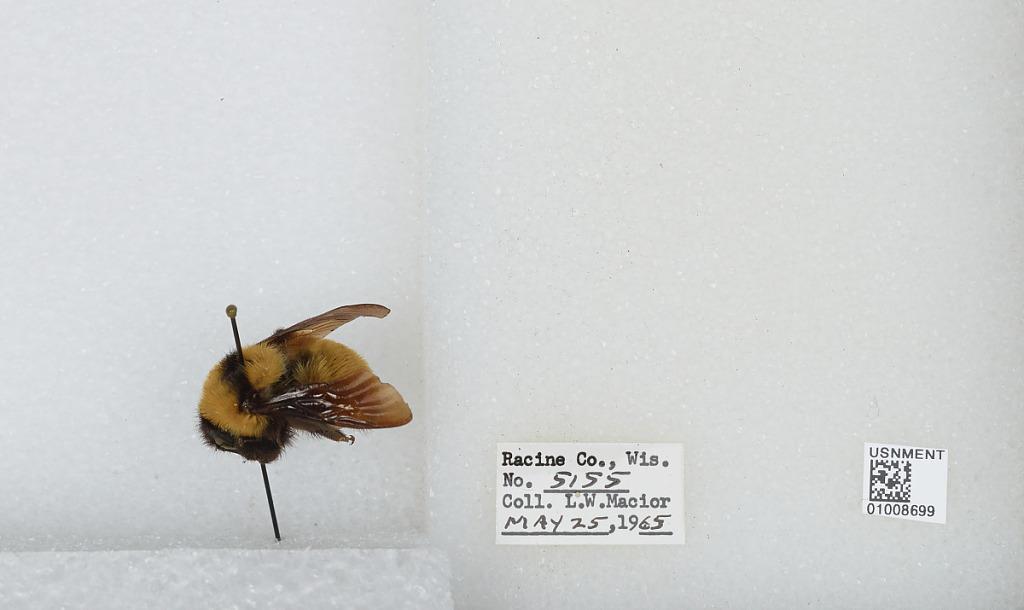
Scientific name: Bombus (Fervidobombus) fervidus fervidus (Fabricius)
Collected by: L. Macior
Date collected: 1965-5-25
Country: United States
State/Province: Wisconsin
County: Racine
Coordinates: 42.78, -87.76